Stephen Dixon (author)

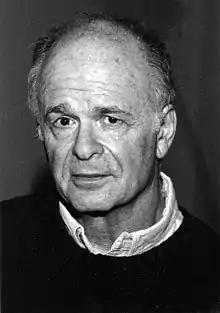

Stephen Dixon (born Stephen Bruce Ditchik; June 6, 1936 – November 6, 2019) was an American author of novels and short stories.